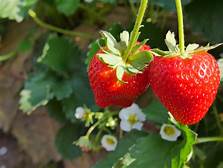
Label: Strawberry